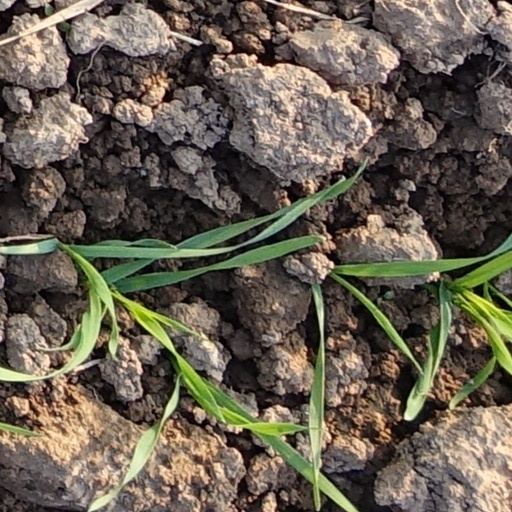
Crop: wheat